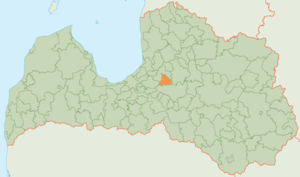
Mālpils est un novads de Lettonie, situé dans la région de Vidzeme. En 2013, sa population est de 4 103 habitants.